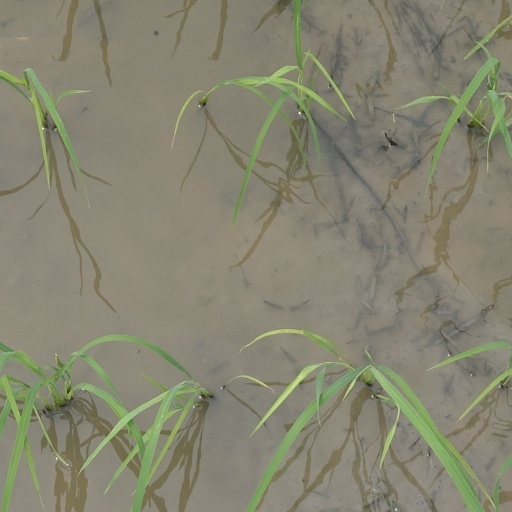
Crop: rice